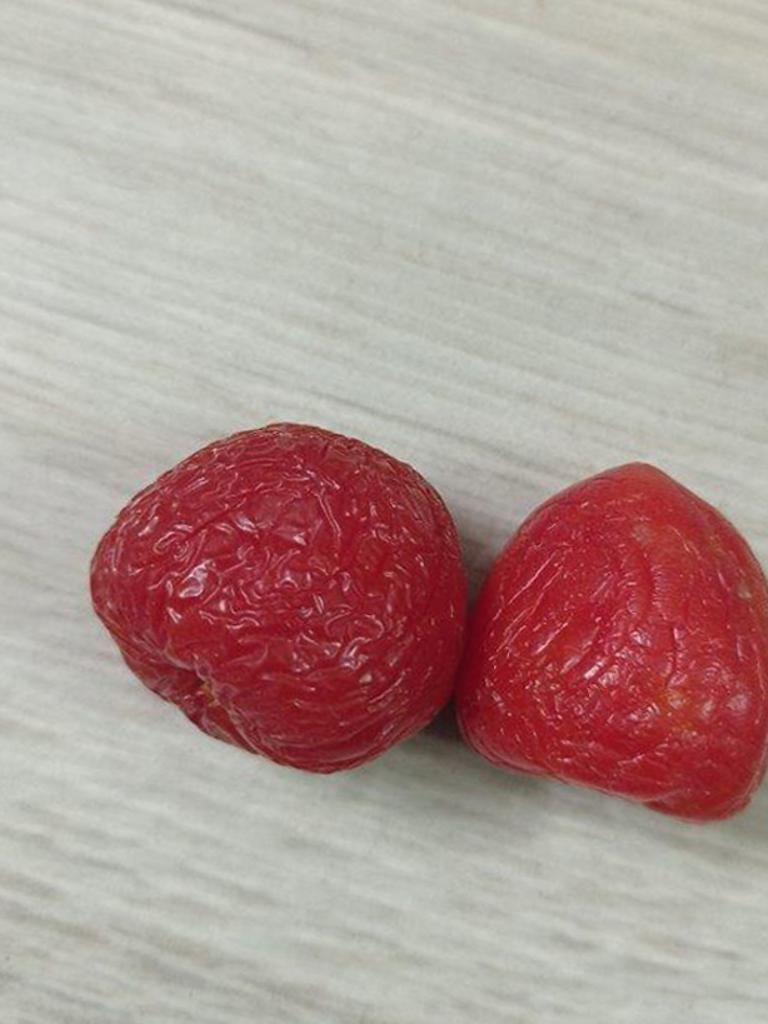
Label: Rotten